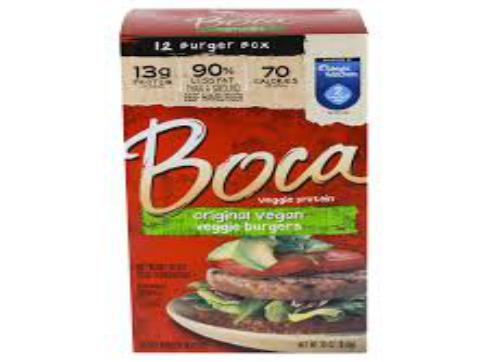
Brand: Boca Burger
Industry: Food